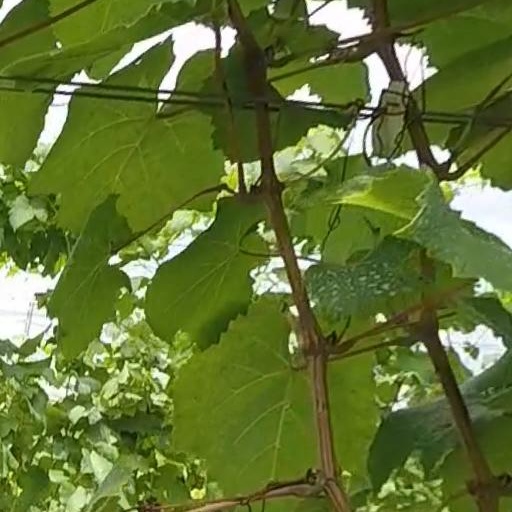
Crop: grape